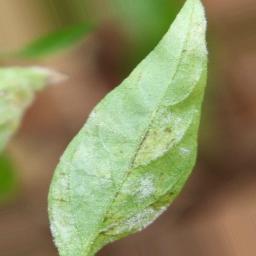
Label: powdery mildew